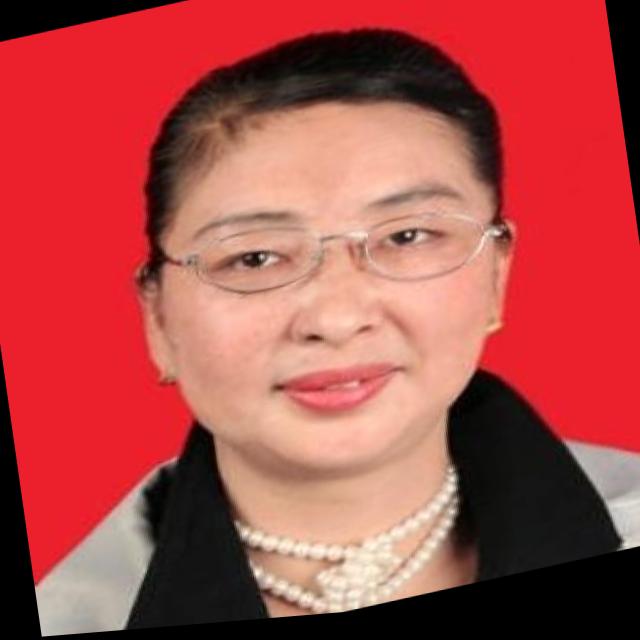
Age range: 45-64